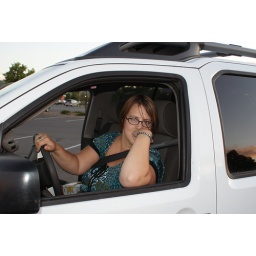
sitting in the car